Bernhard Kempa

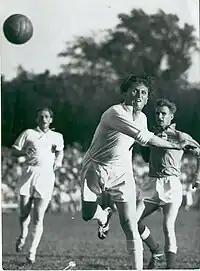
Kempa training in 1952

In the history books of handball he entered with his Kempa trick, a throwing combination, in which a player is played as he jumps into the circle; the player who crosses the circle catches the ball in the air and still throws during the jump on the goal.